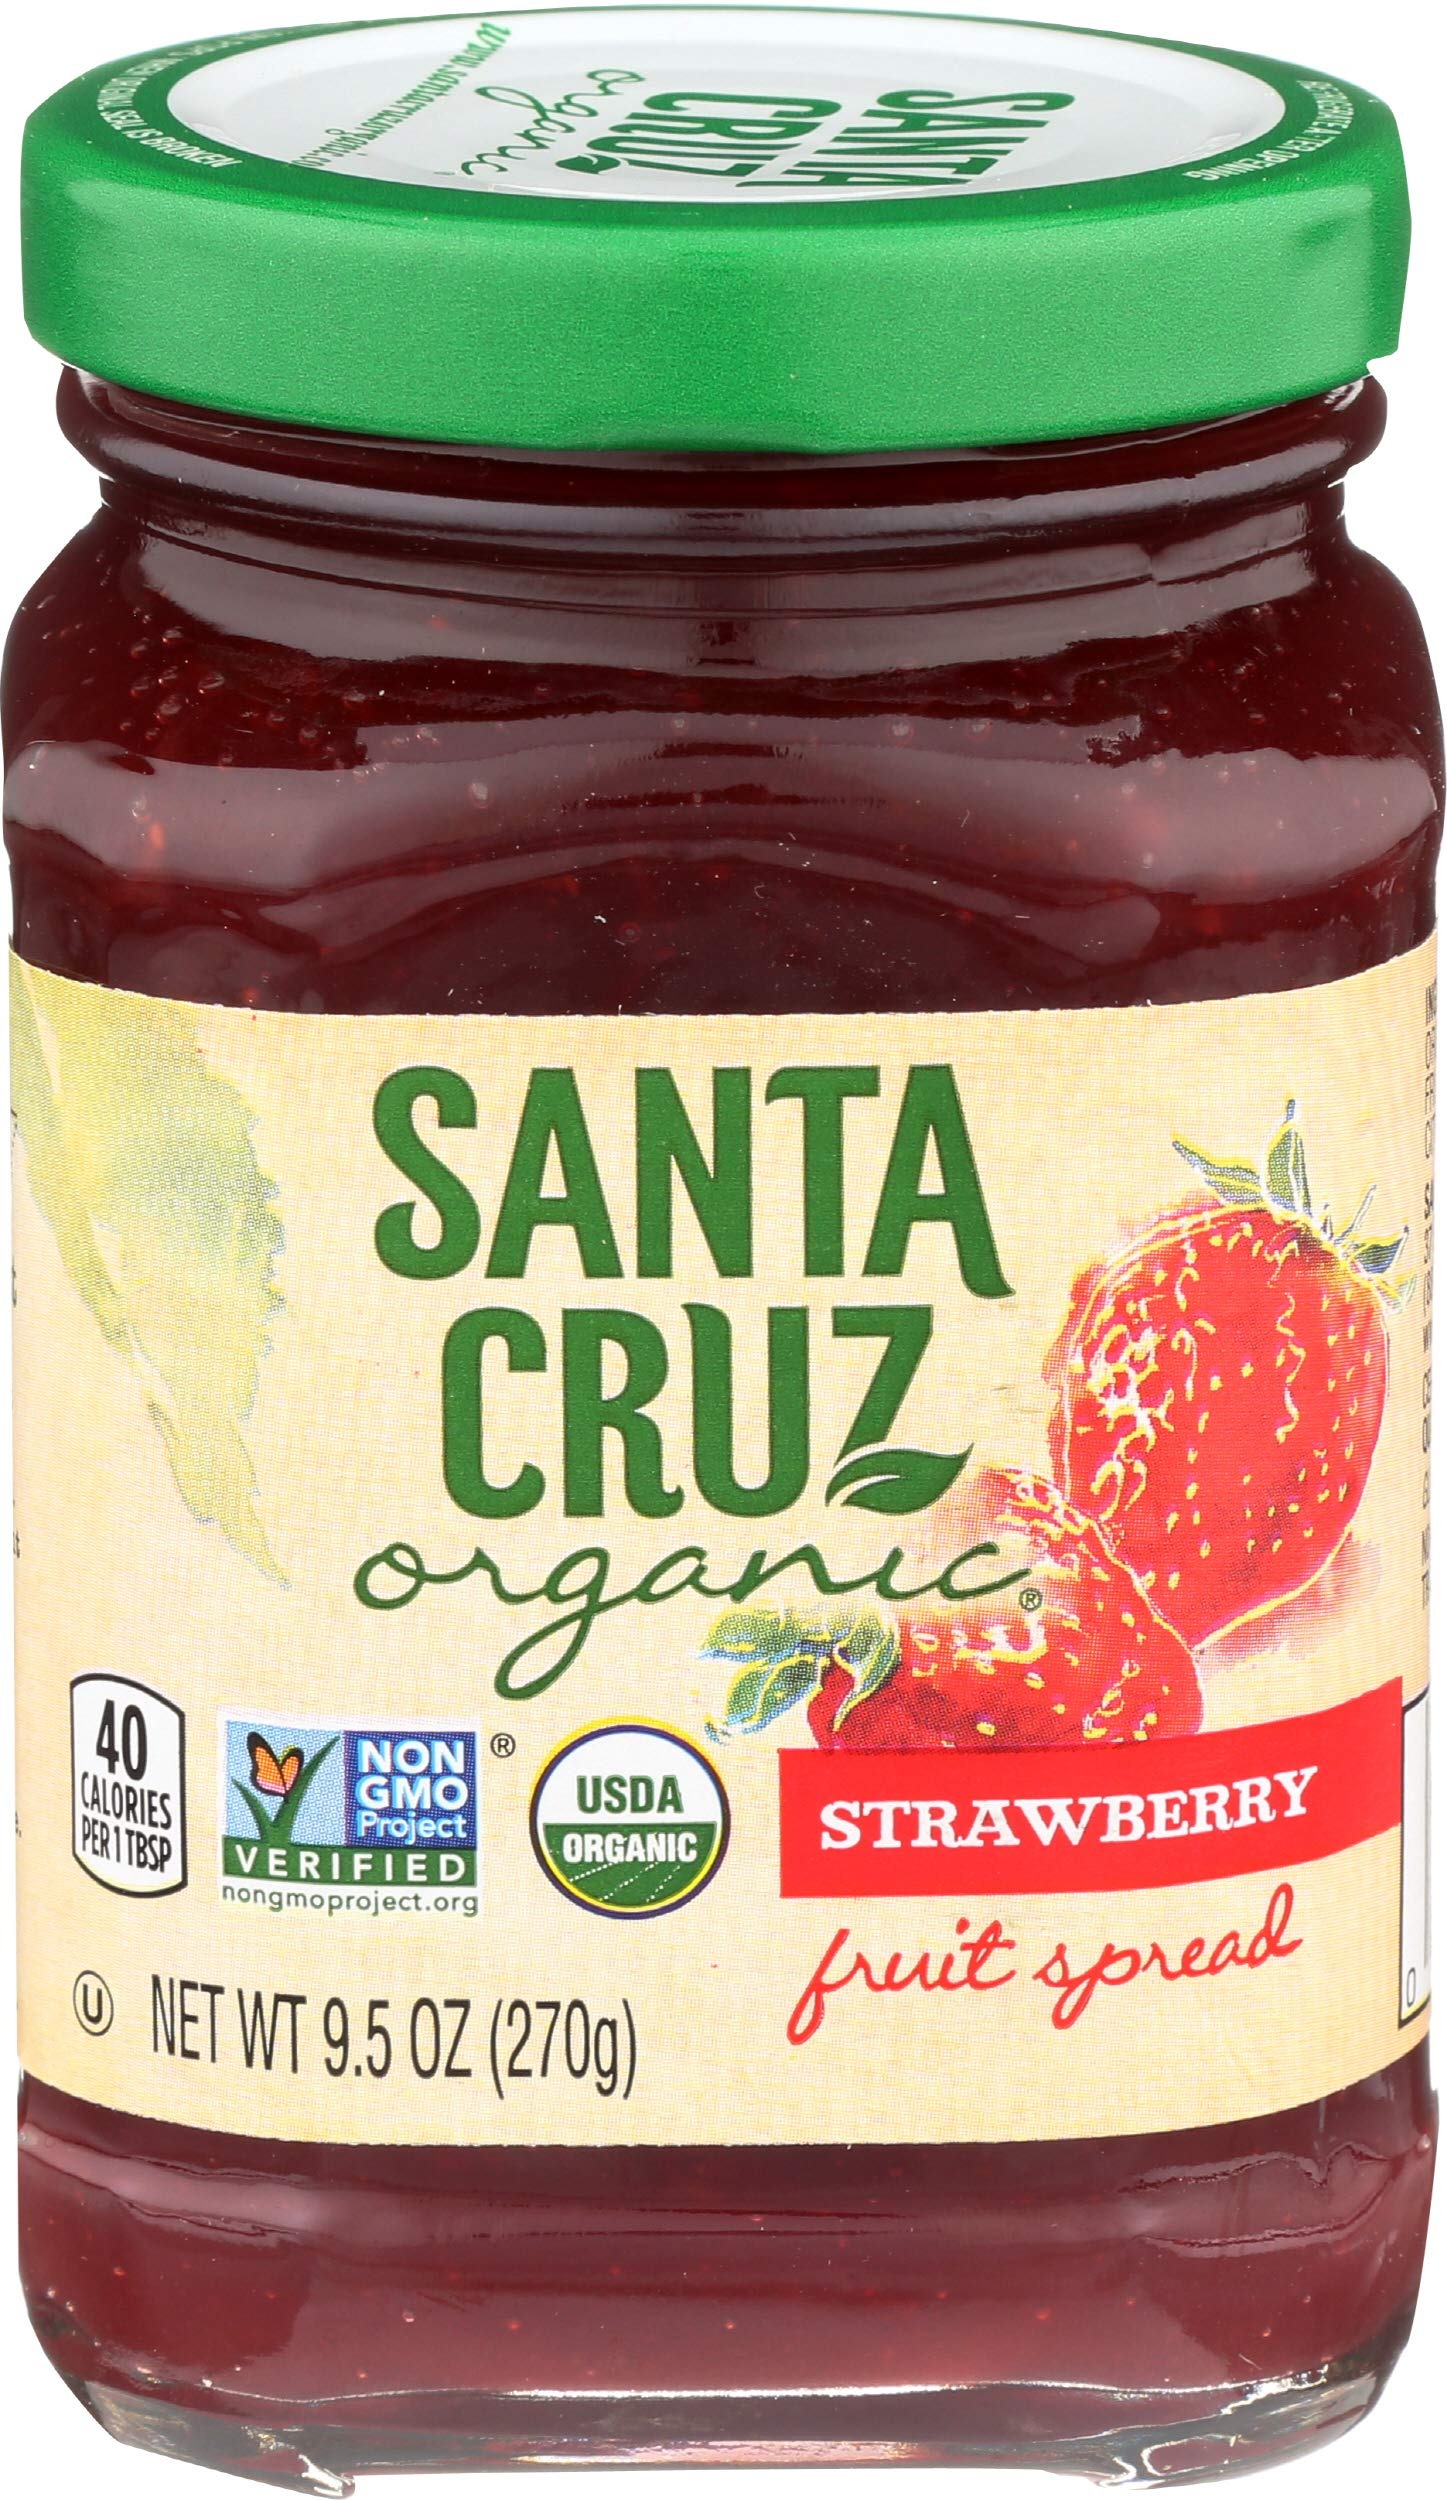
Item Name: Santa Cruz Organic, Spread Strawberry Organic, 9.5 Ounce
Value: 9.5
Unit: Ounce

Price: 7.37